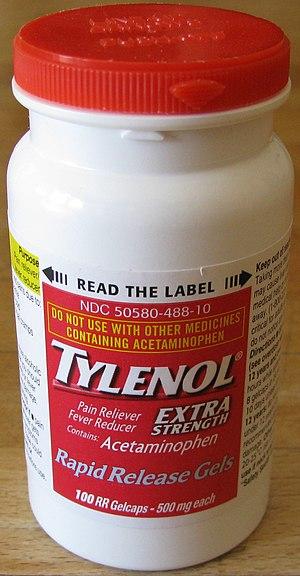
L'affaire Tylenol est une série de meurtres par empoisonnement commis dans la région métropolitaine de Chicago aux États-Unis en 1982. Toutes les victimes avaient pris des capsules d'acétaminophène de marque Tylenol que l'on avait contaminées par du cyanure de potassium. Au total, sept personnes sont mortes à cause des crimes originaux, qui ont entraîné plusieurs autres décès résultant de crimes dérivés. Ces incidents ont mené à des réformes de l'emballage des médicaments en vente libre et à des lois fédérales anti-altération. Les actions de Johnson & Johnson visant à réduire le nombre de décès et à informer le public des risques d'empoisonnement ont été saluées comme une réponse exemplaire en termes de relations publiques face à cette crise.